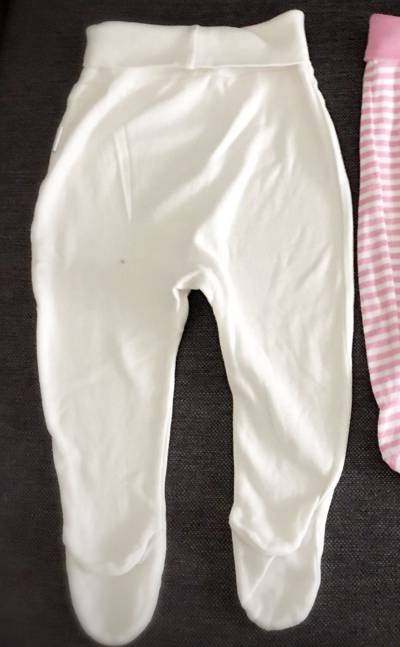
Waste category: clothes